Gridley–Howe–Faden–Atkins Farmstead

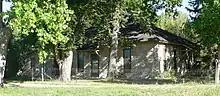
Stone farm house, built in 1899

It was listed on the National Register of Historic Places in 1997. The listing included seven contributing buildings and four contributing structures on .